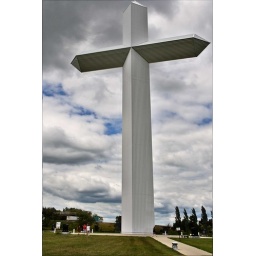
The cross by the highway in Effingham, IL.